Fran Kirby

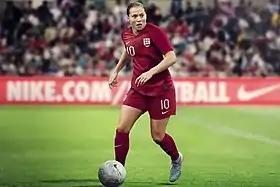
Kirby in 2019

Early in her career, Kirby was a member of the England under-23 squad. She became the first WSL 2 player to be called up to the senior squad, in June 2014 for the World Cup qualifiers against Belarus and Ukraine. She was named on the substitutes' bench against Belarus but did not make an appearance. She made her senior international debut against Sweden in August 2014, getting the second goal in a 4–0 friendly win at Victoria Park, Hartlepool.